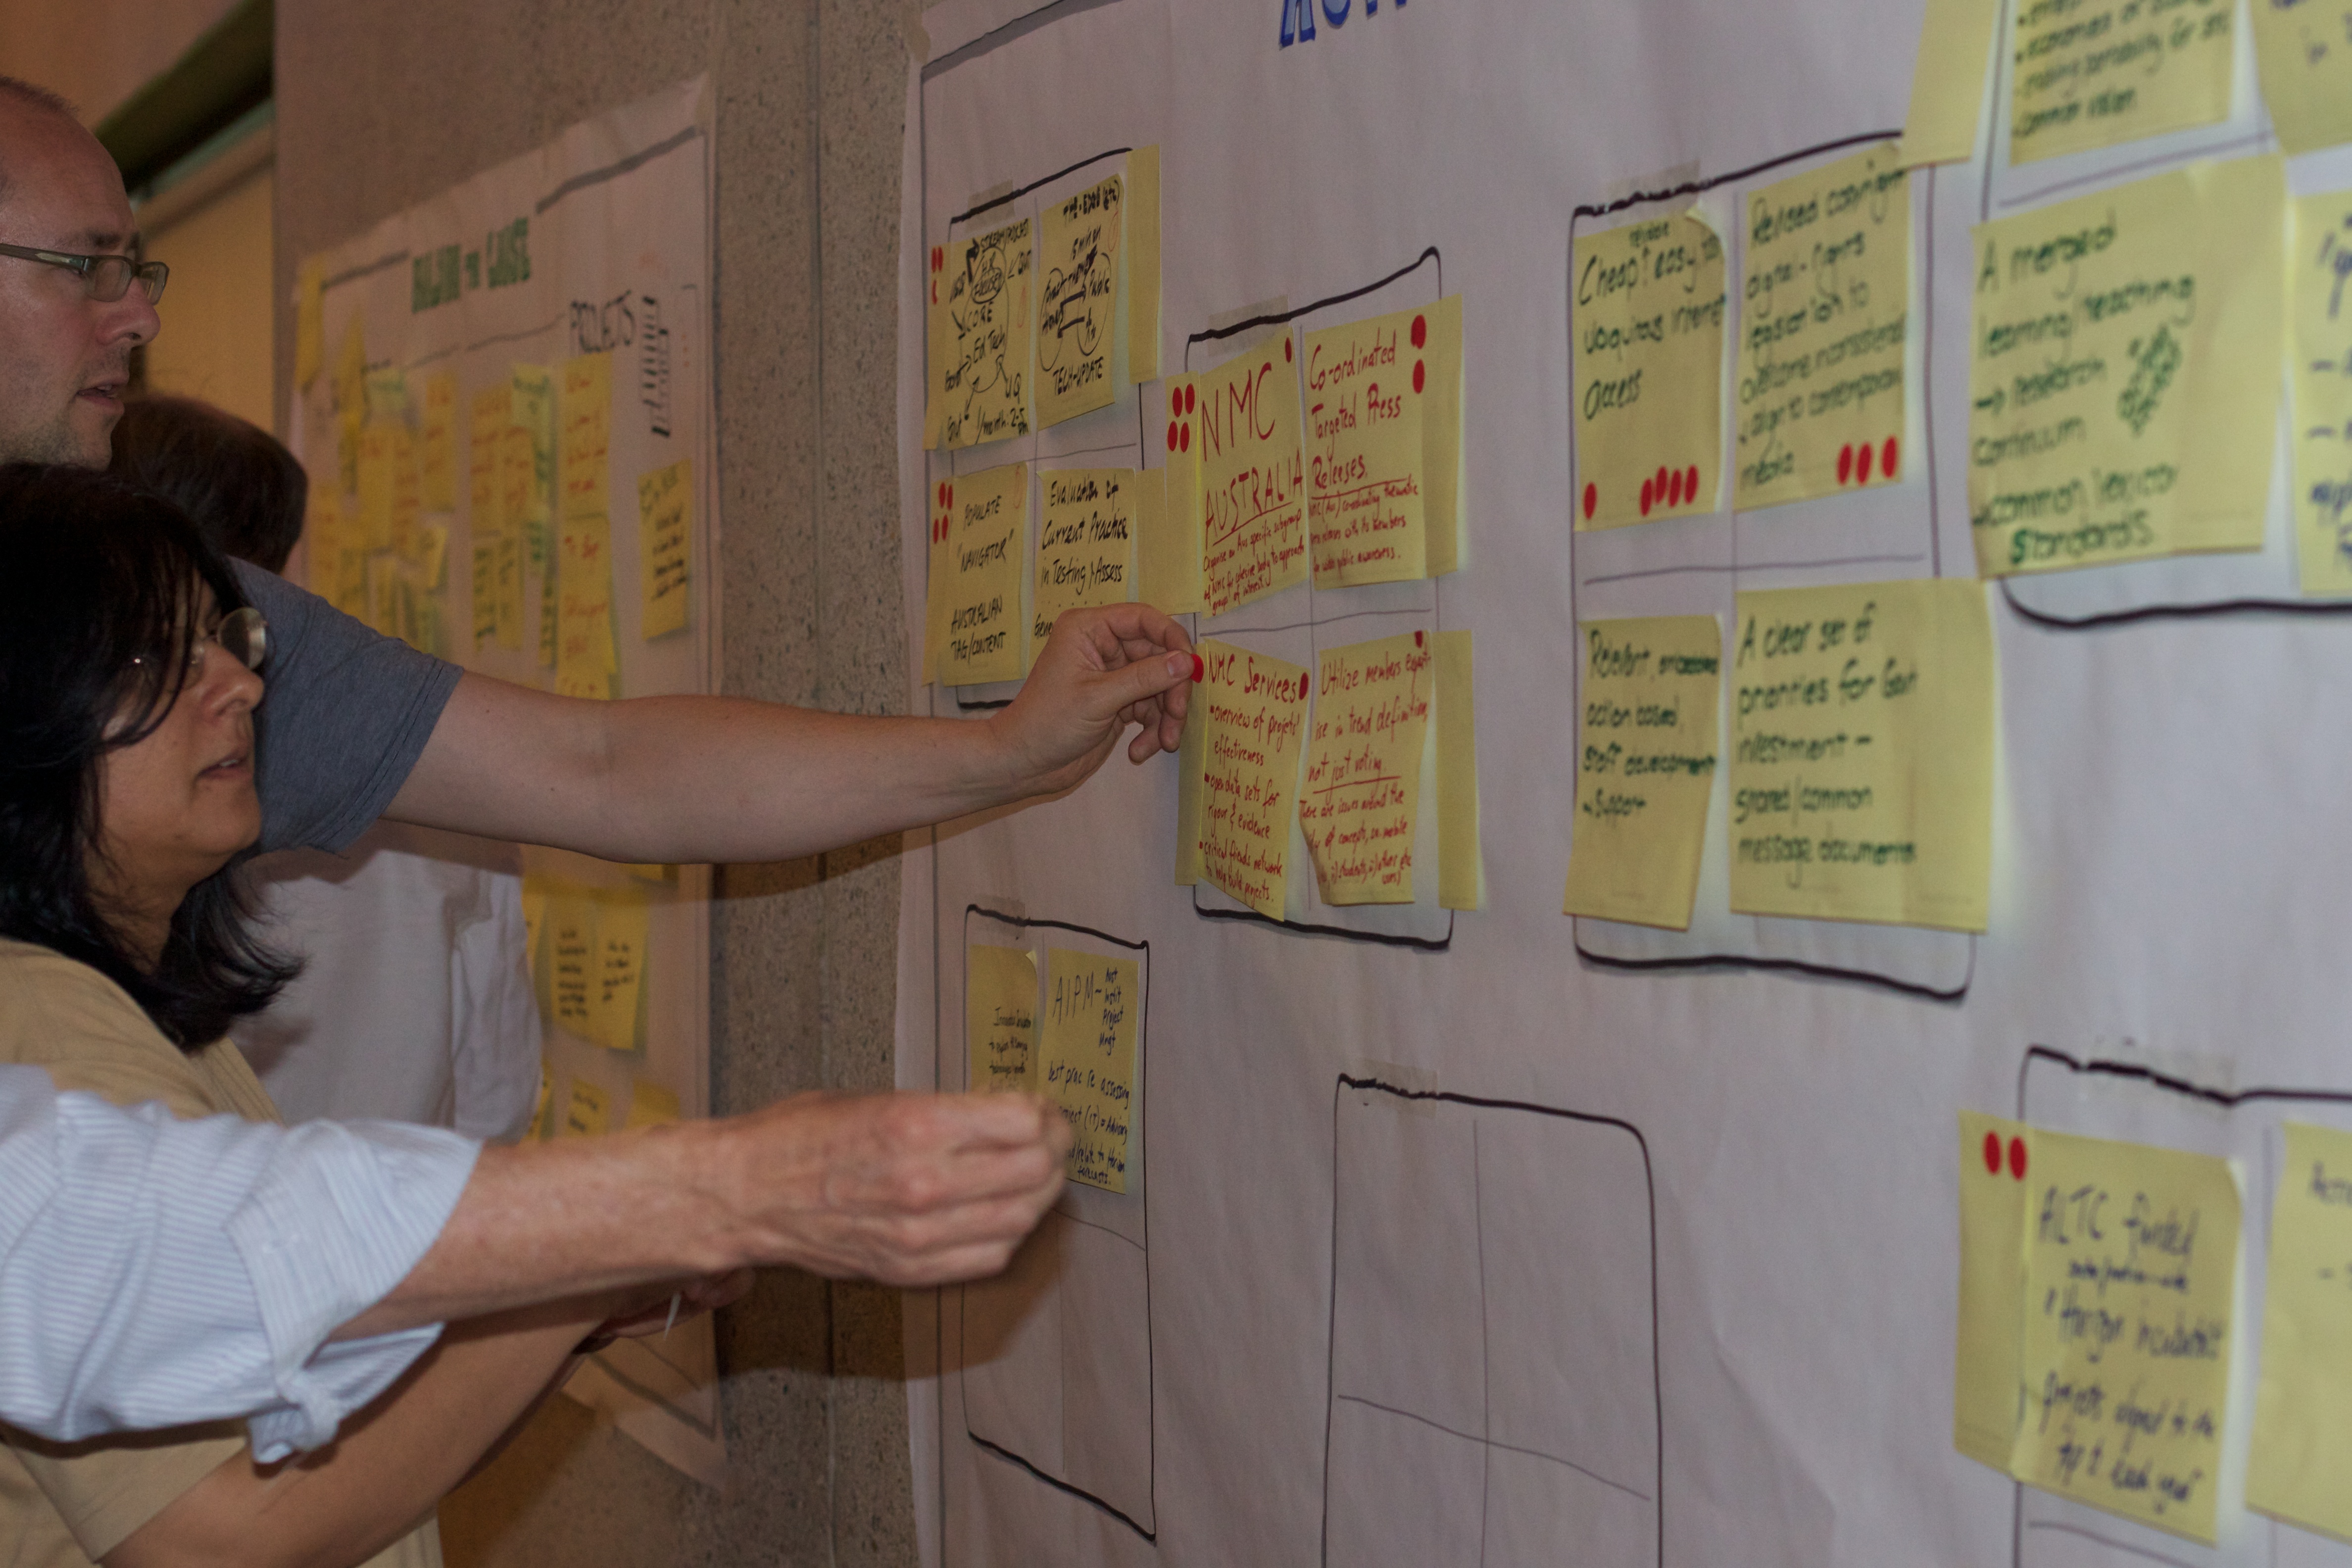
communication, education, design, learning, hz10anz, institution, poster session